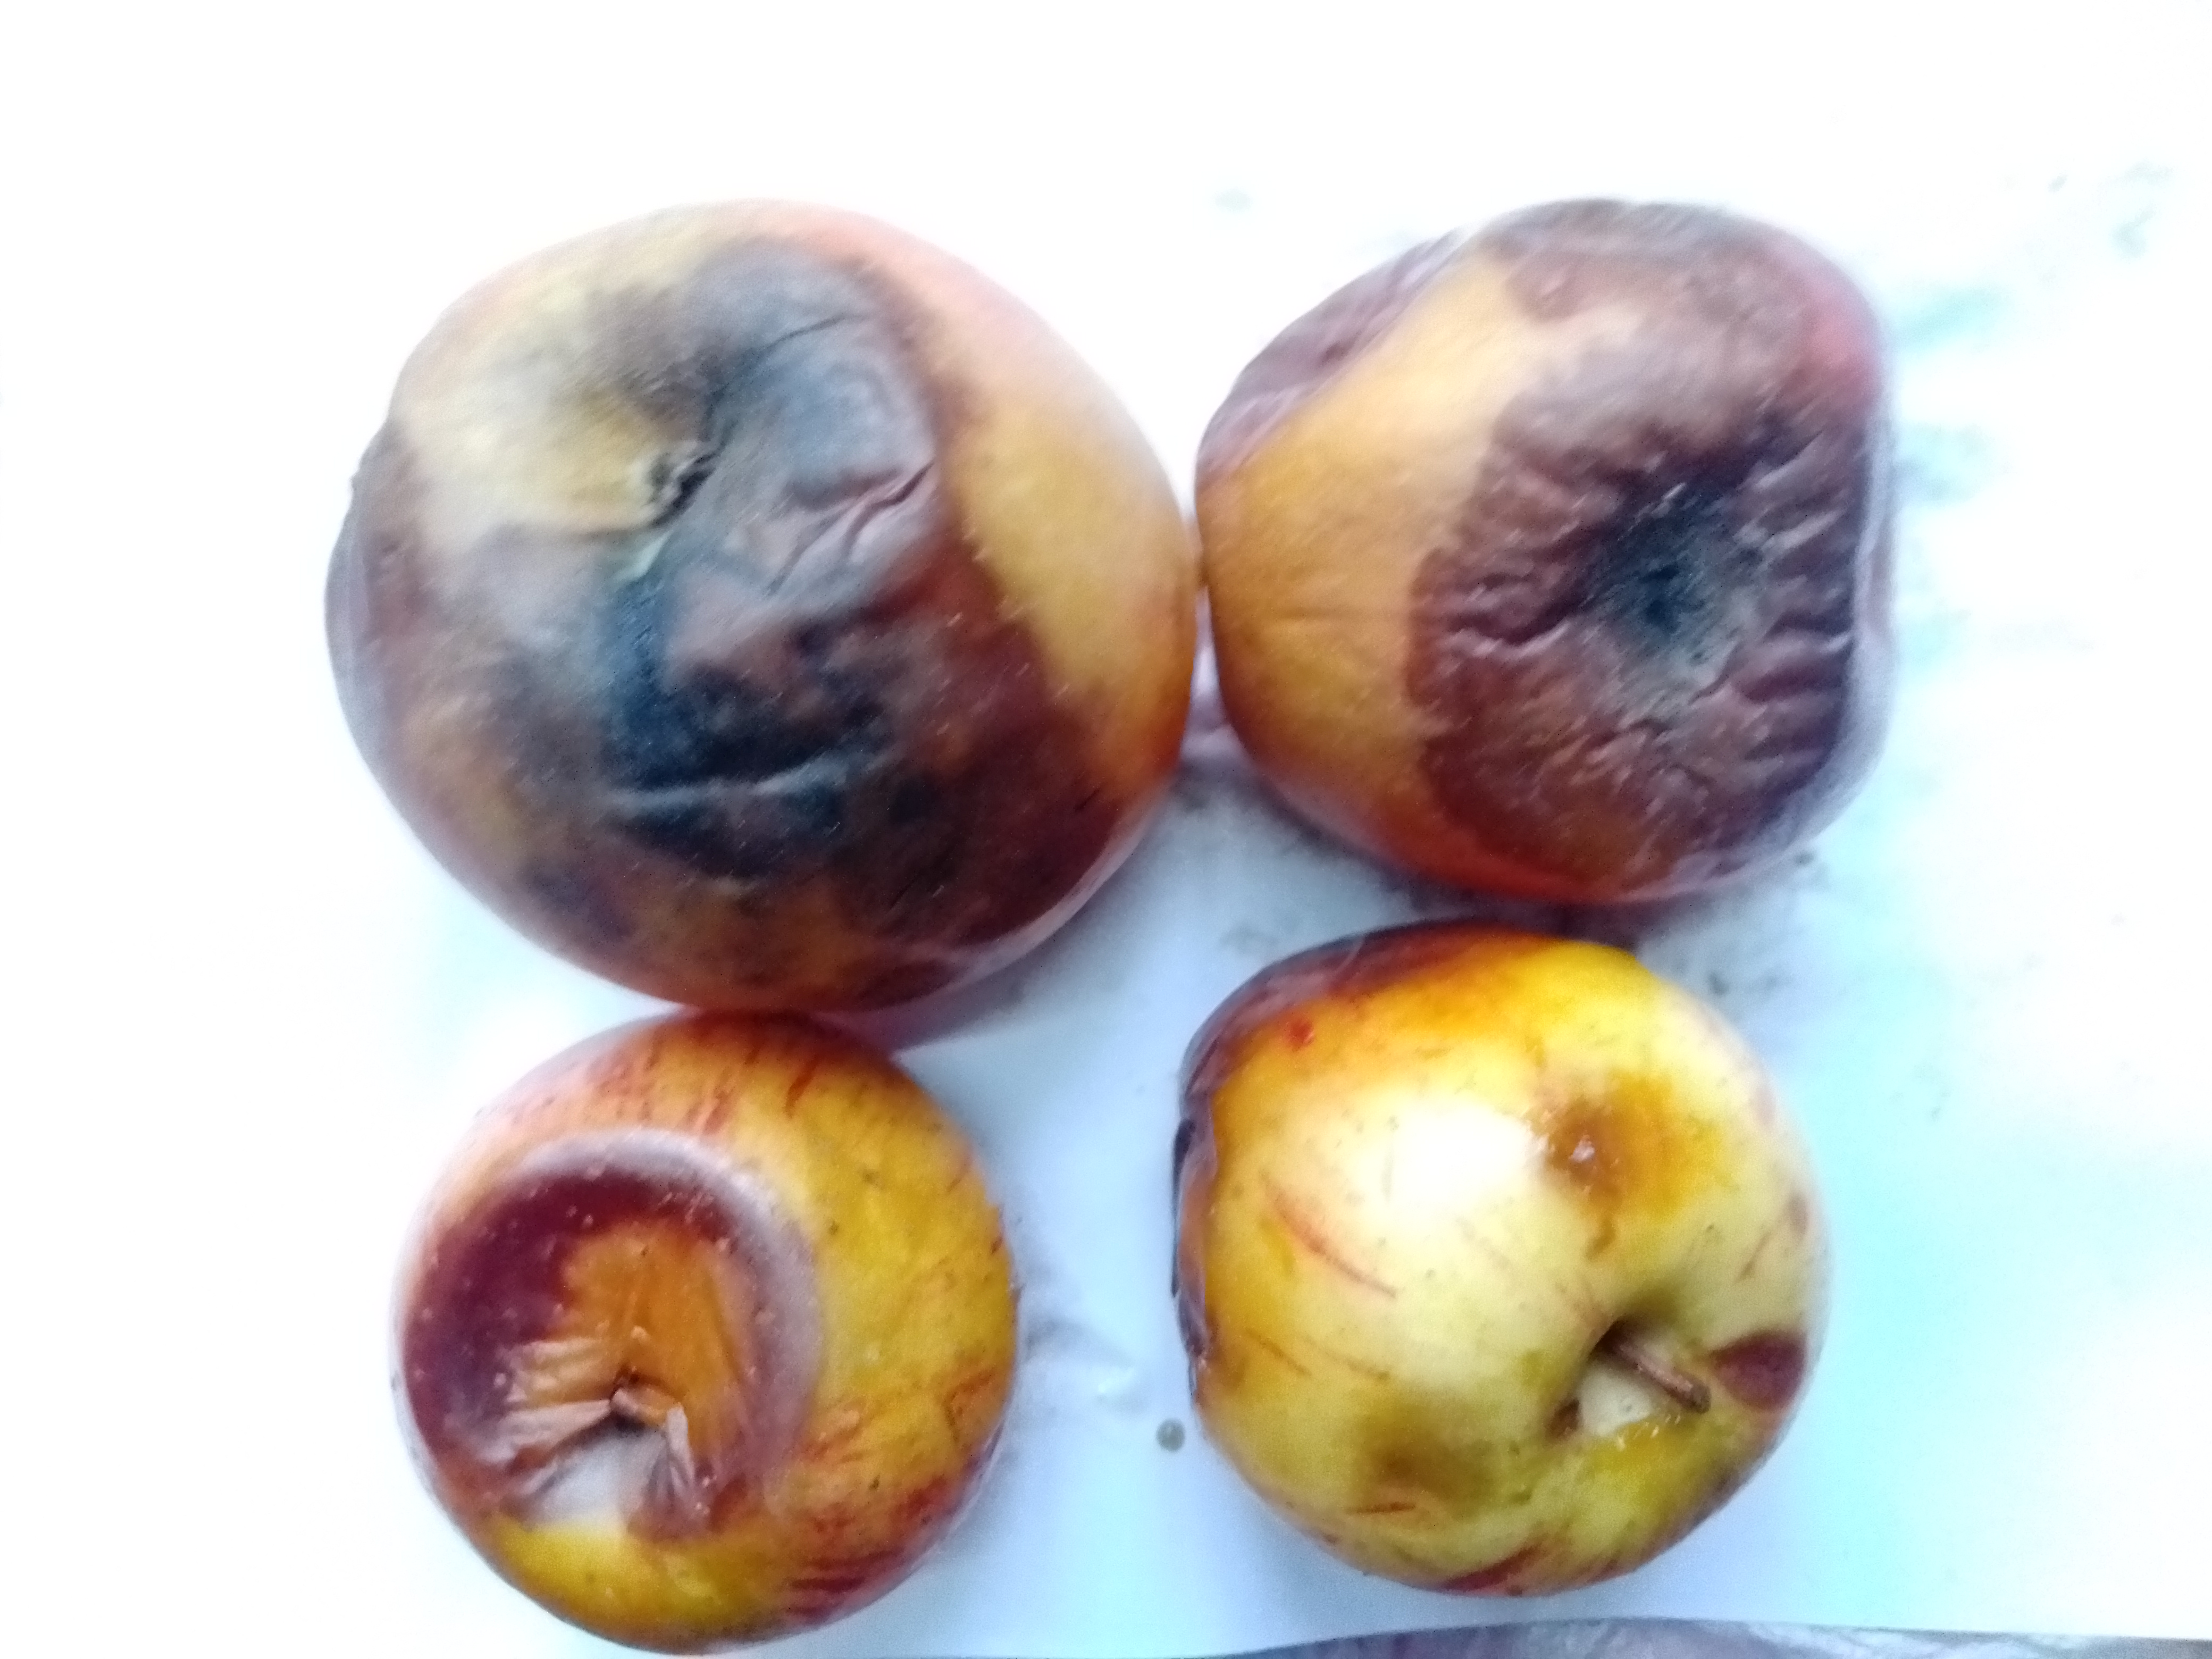
Fruit: apple
Condition: rotten